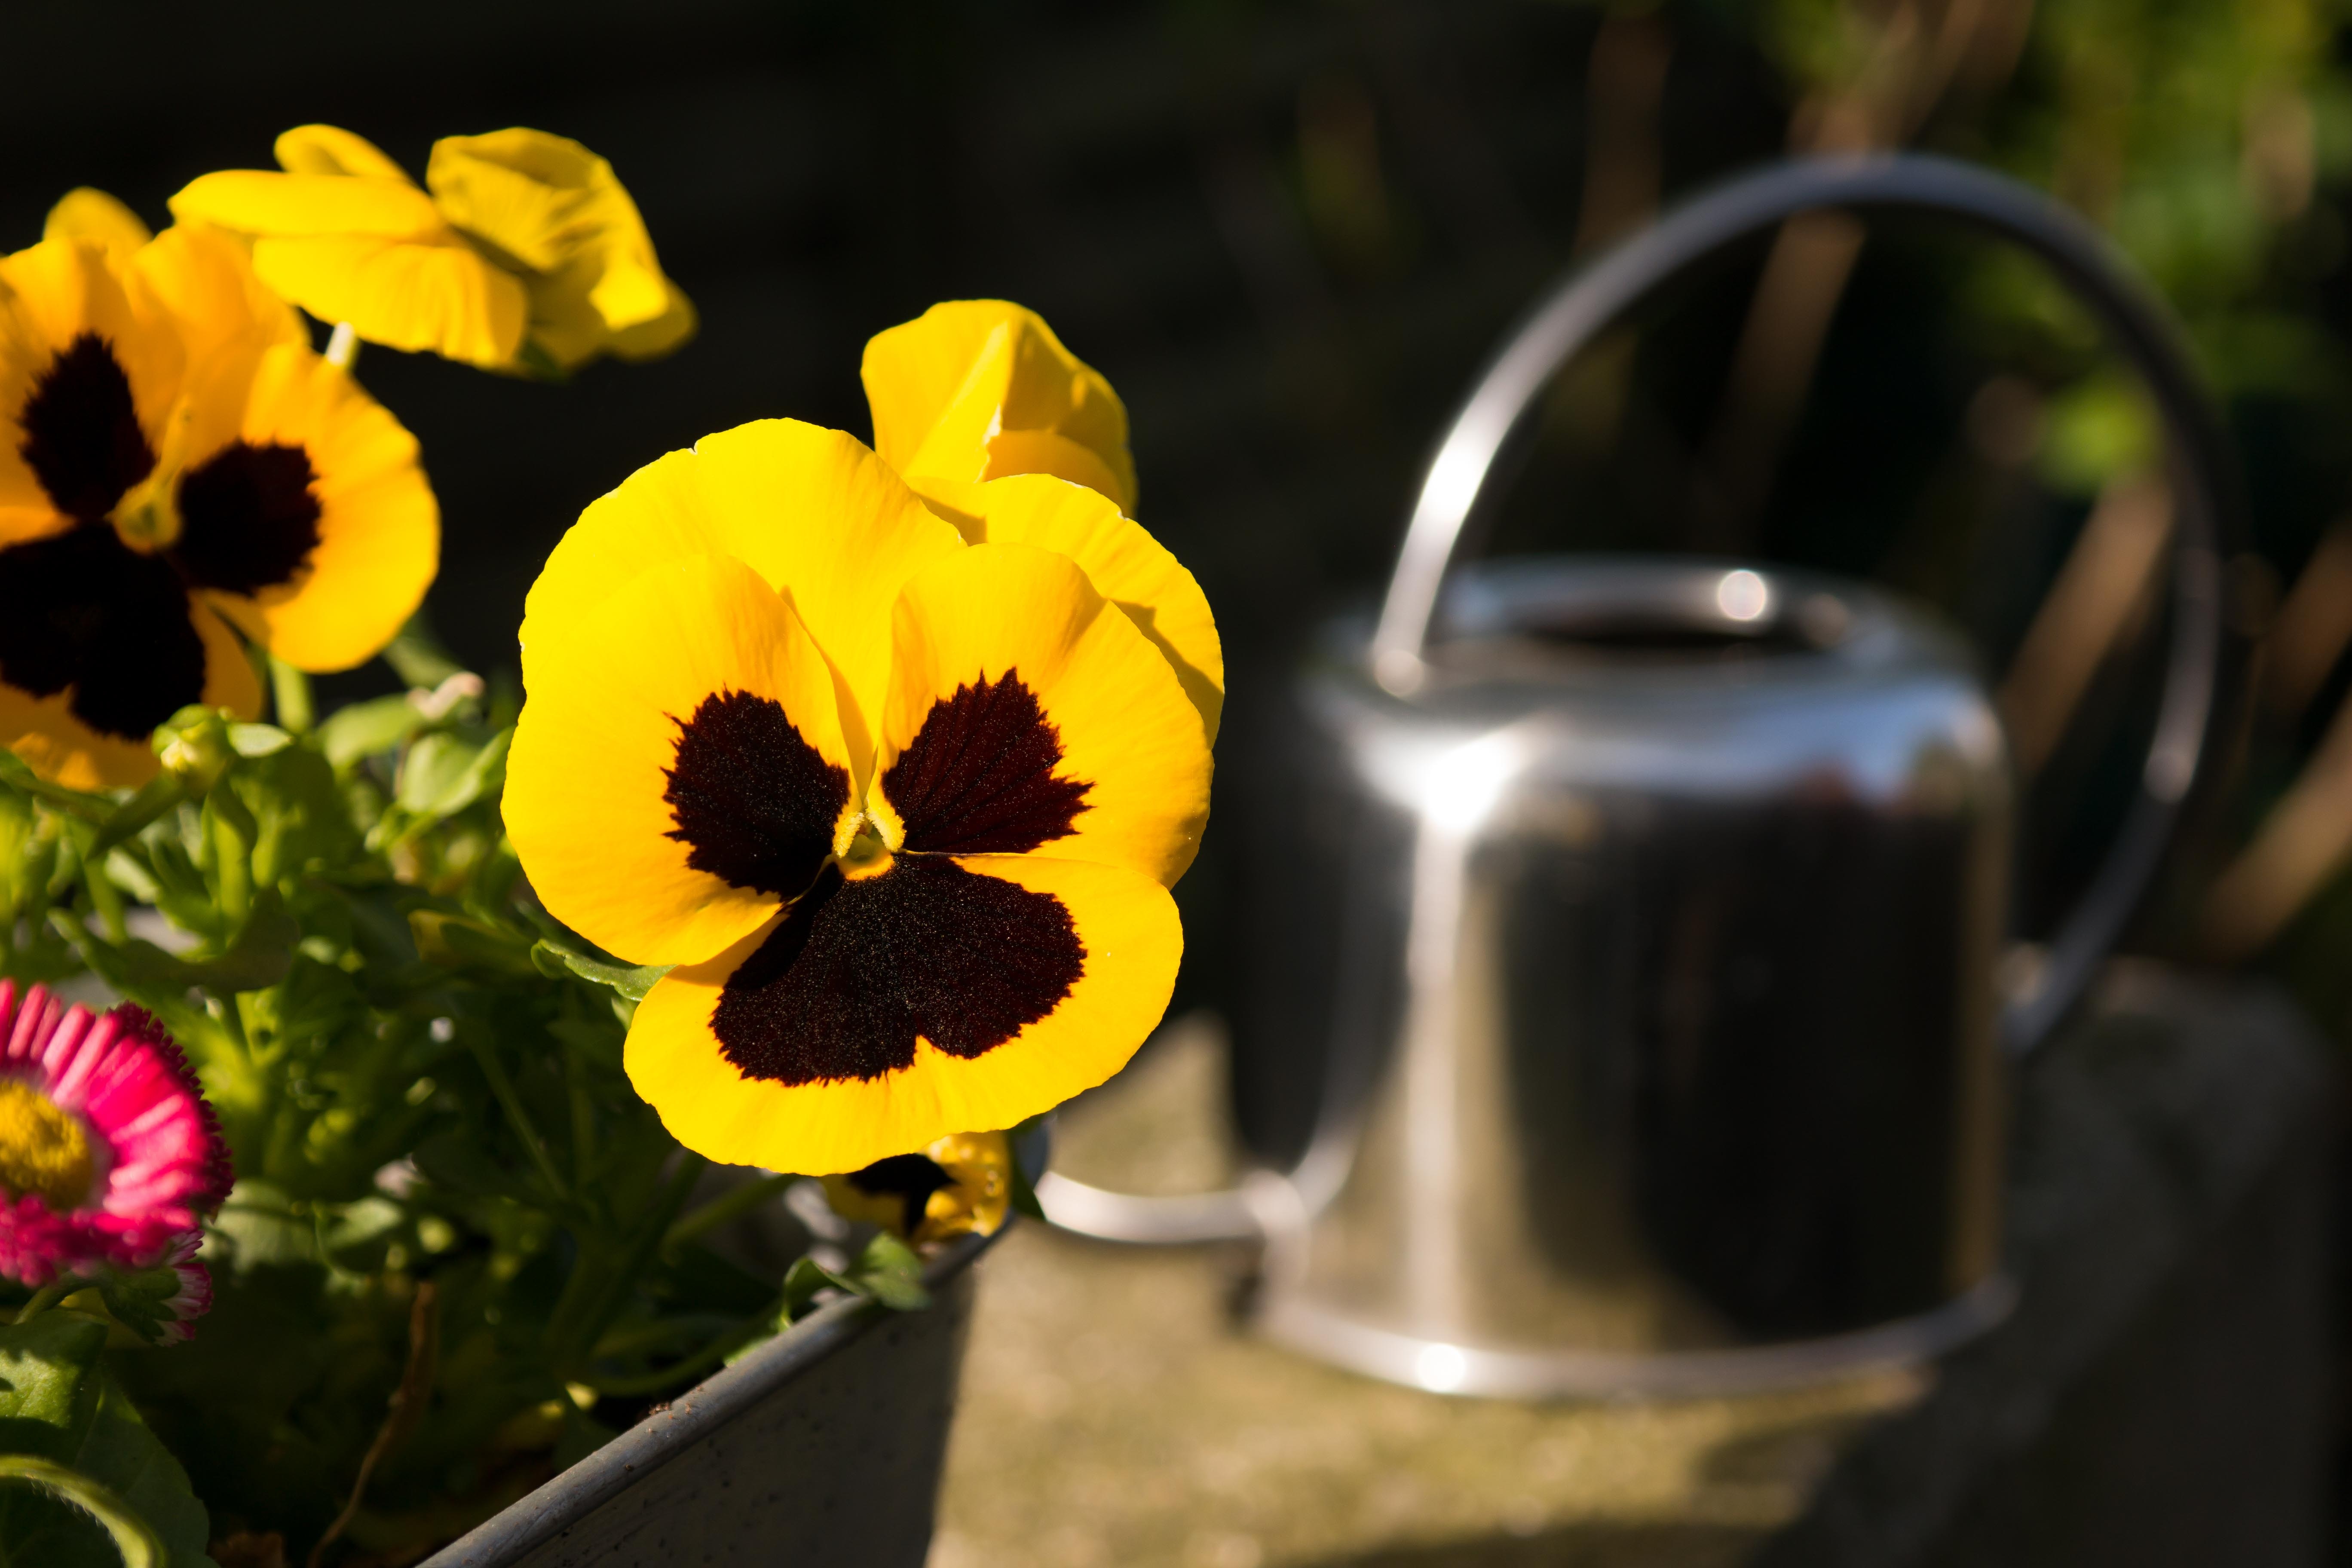
blossom, light, plant, flower, bloom, pot, green, brown, yellow, garden, flora, silver, rays, flower garden, macro photography, pansy, flowering plant, watering can, land plant